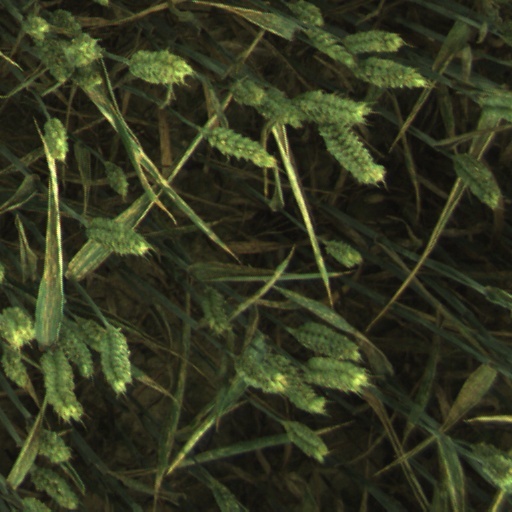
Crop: wheat